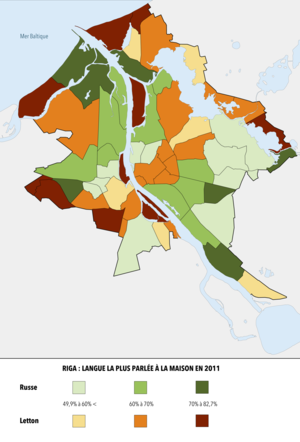
Langue la plus parlée à la maison en 2011 par quartier
Riga est la capitale de la Lettonie. Construite sur la mer Baltique au fond du golfe de Riga, dans lequel se jette la Daugava, c'est un centre industriel, commercial, culturel et financier majeur de la région de Vidzeme.